Balducci's

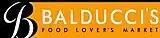
Previous Balducci's logo

The new flagship store in the New York Savings Bank Building (at Eighth Avenue and 14th Street) in Manhattan opened in December 2005. Following its opening, Local 1500 of the United Food and Commercial Workers Union began protesting outside the store against the non-unionized status of employees. In April 2009 the company closed its two New York City locations, the new flagship at Eighth Avenue and 14th Street and the West 66th Street store.